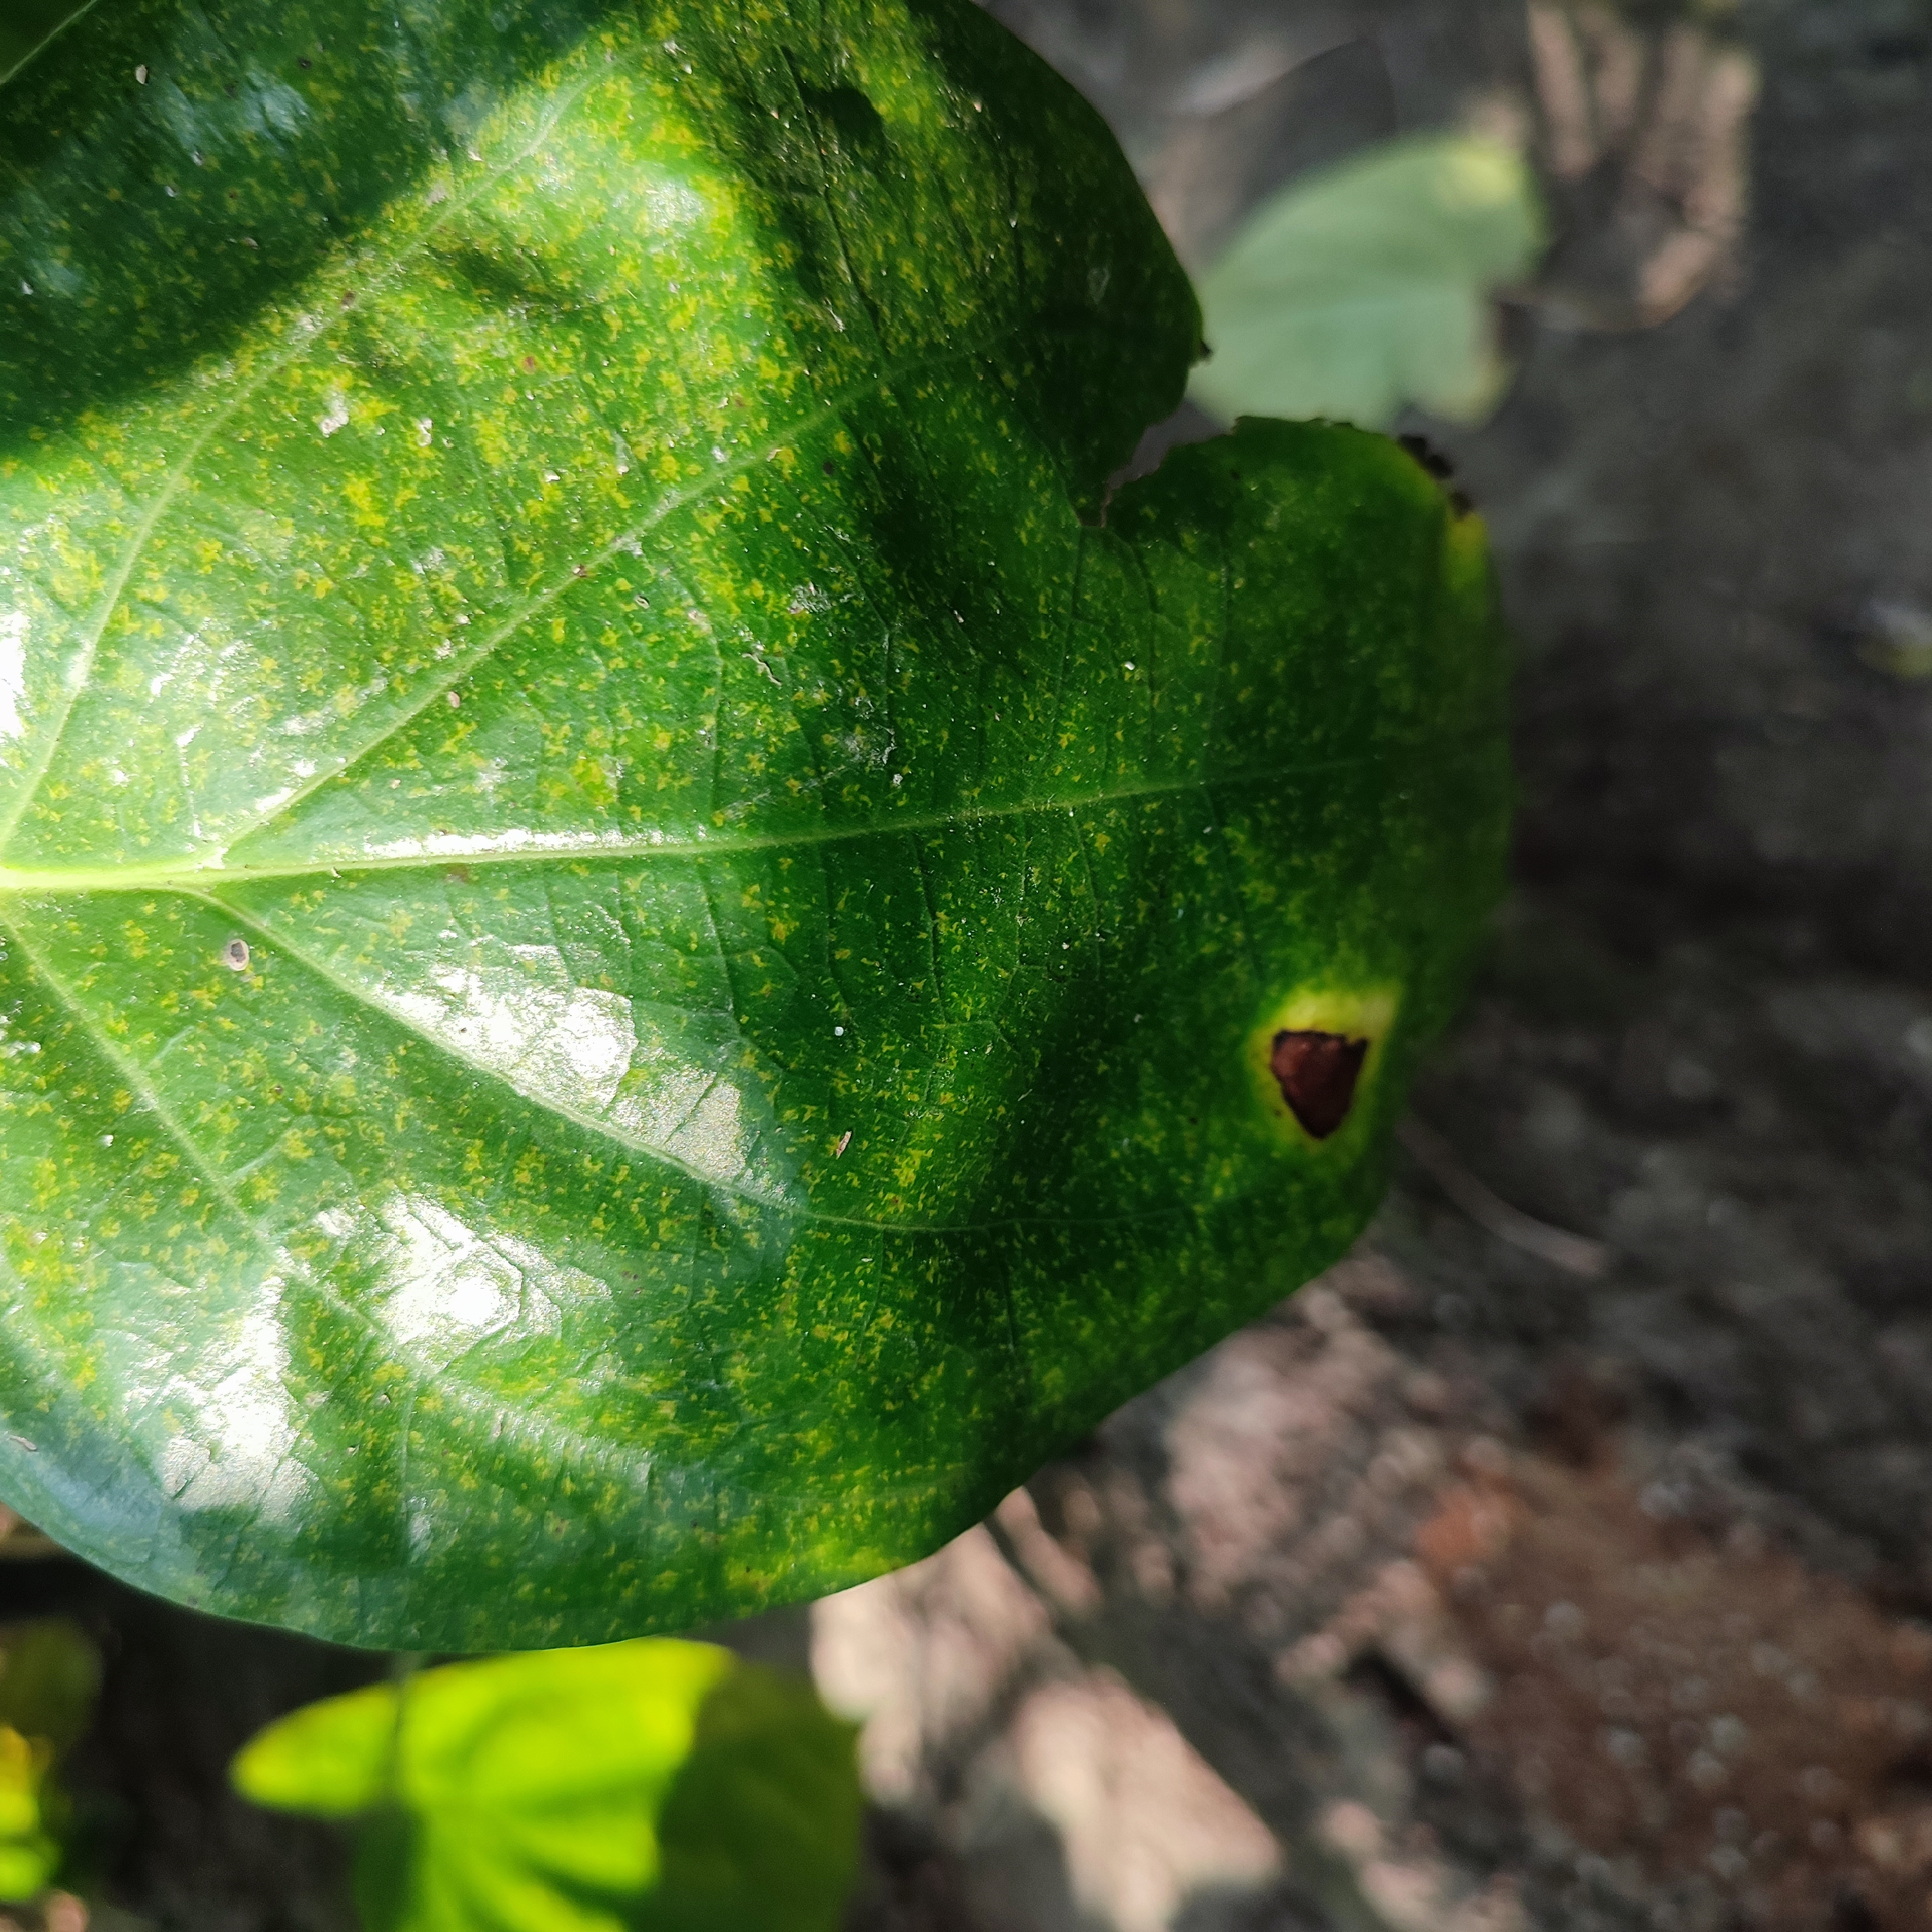
Label: Bacterial_Leaf_Disease